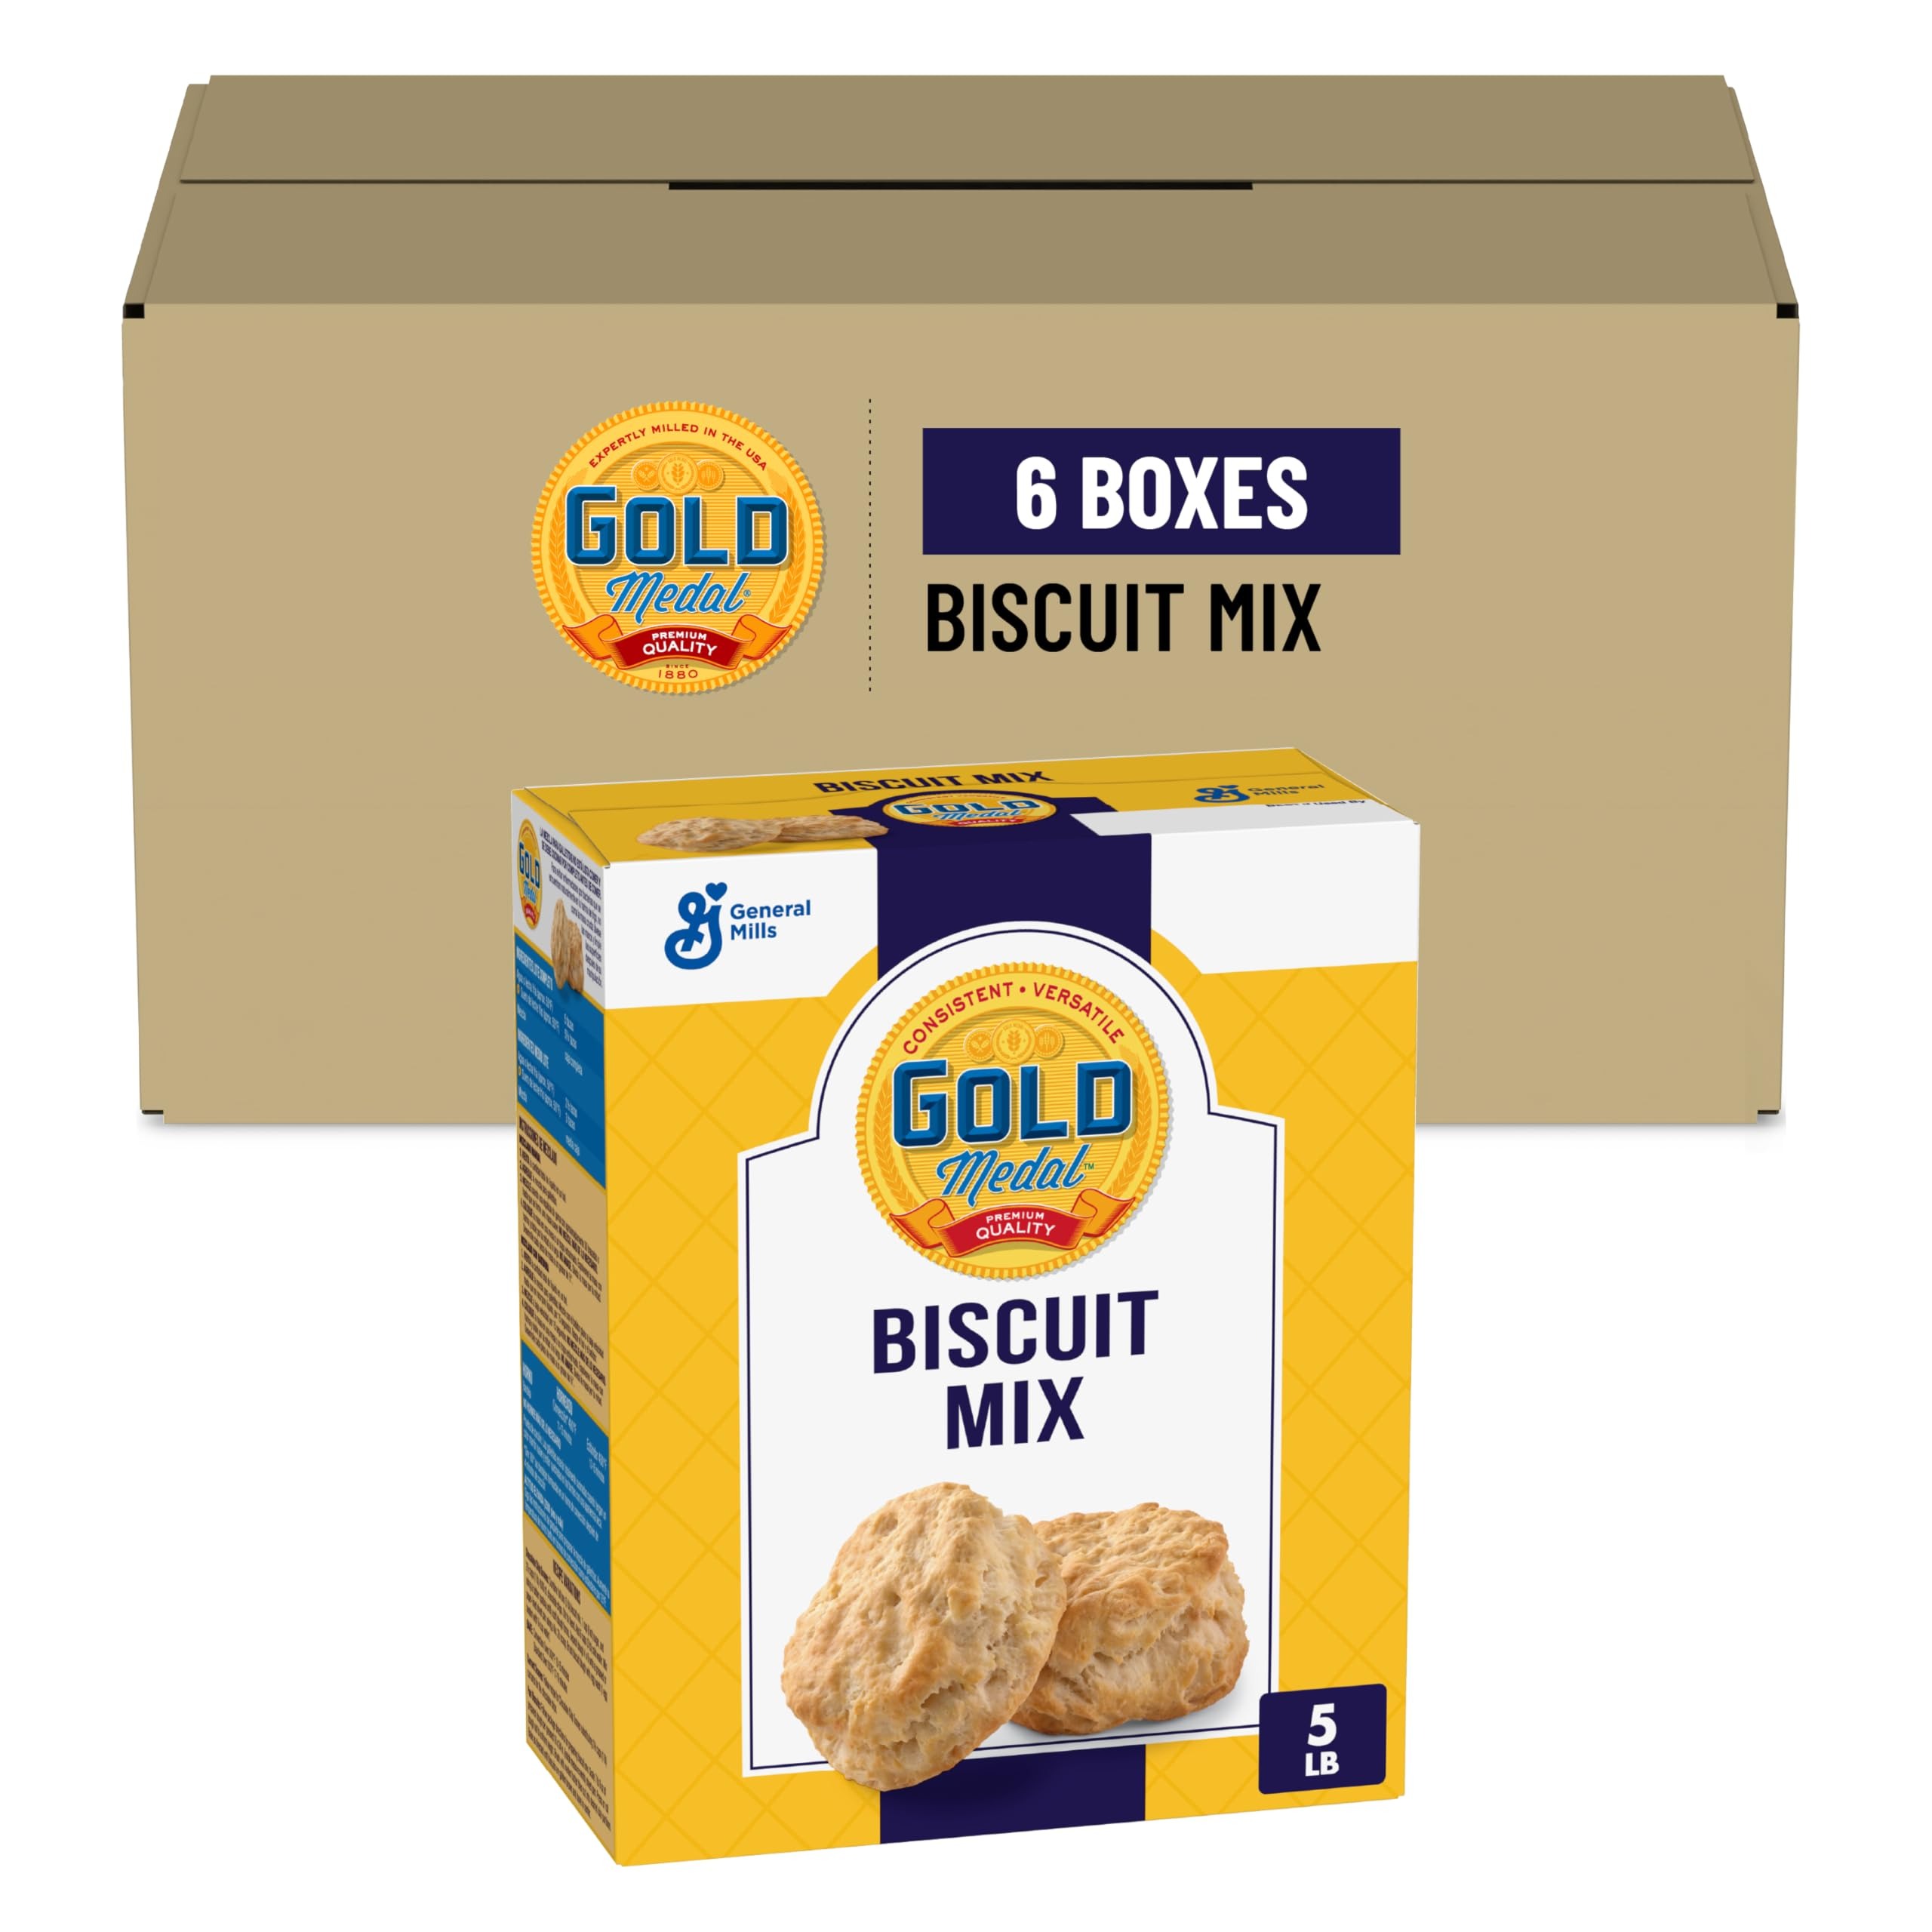
Item Name: Gold Medal Biscuit Mix, 5 Lb Box (Pack of 6)
Bullet Point 1: Biscuit mix: american-milled, premium quality, highly tolerant formula to consistently produce superior homemade taste every time
Bullet Point 2: Save time: in an easy-to-use,"just add water" Format formulated to be long lasting with fresh flavors. Exceptional hold time equals less waste and more profit
Bullet Point 3: Unlimited versatility: one box gives endless options. Be creative with baked breads, rolls and biscuits of various sizes and forms
Bullet Point 4: Traditional taste: biscuit flavors formulated to produce light, fluffy biscuits for a made-from-scratch taste
Bullet Point 5: Premium: superior biscuit mix with no artificial flavors or coloring. 0g Trans fat. 0mg cholesterol
Value: 480.0
Unit: Ounce

Price: 72.35